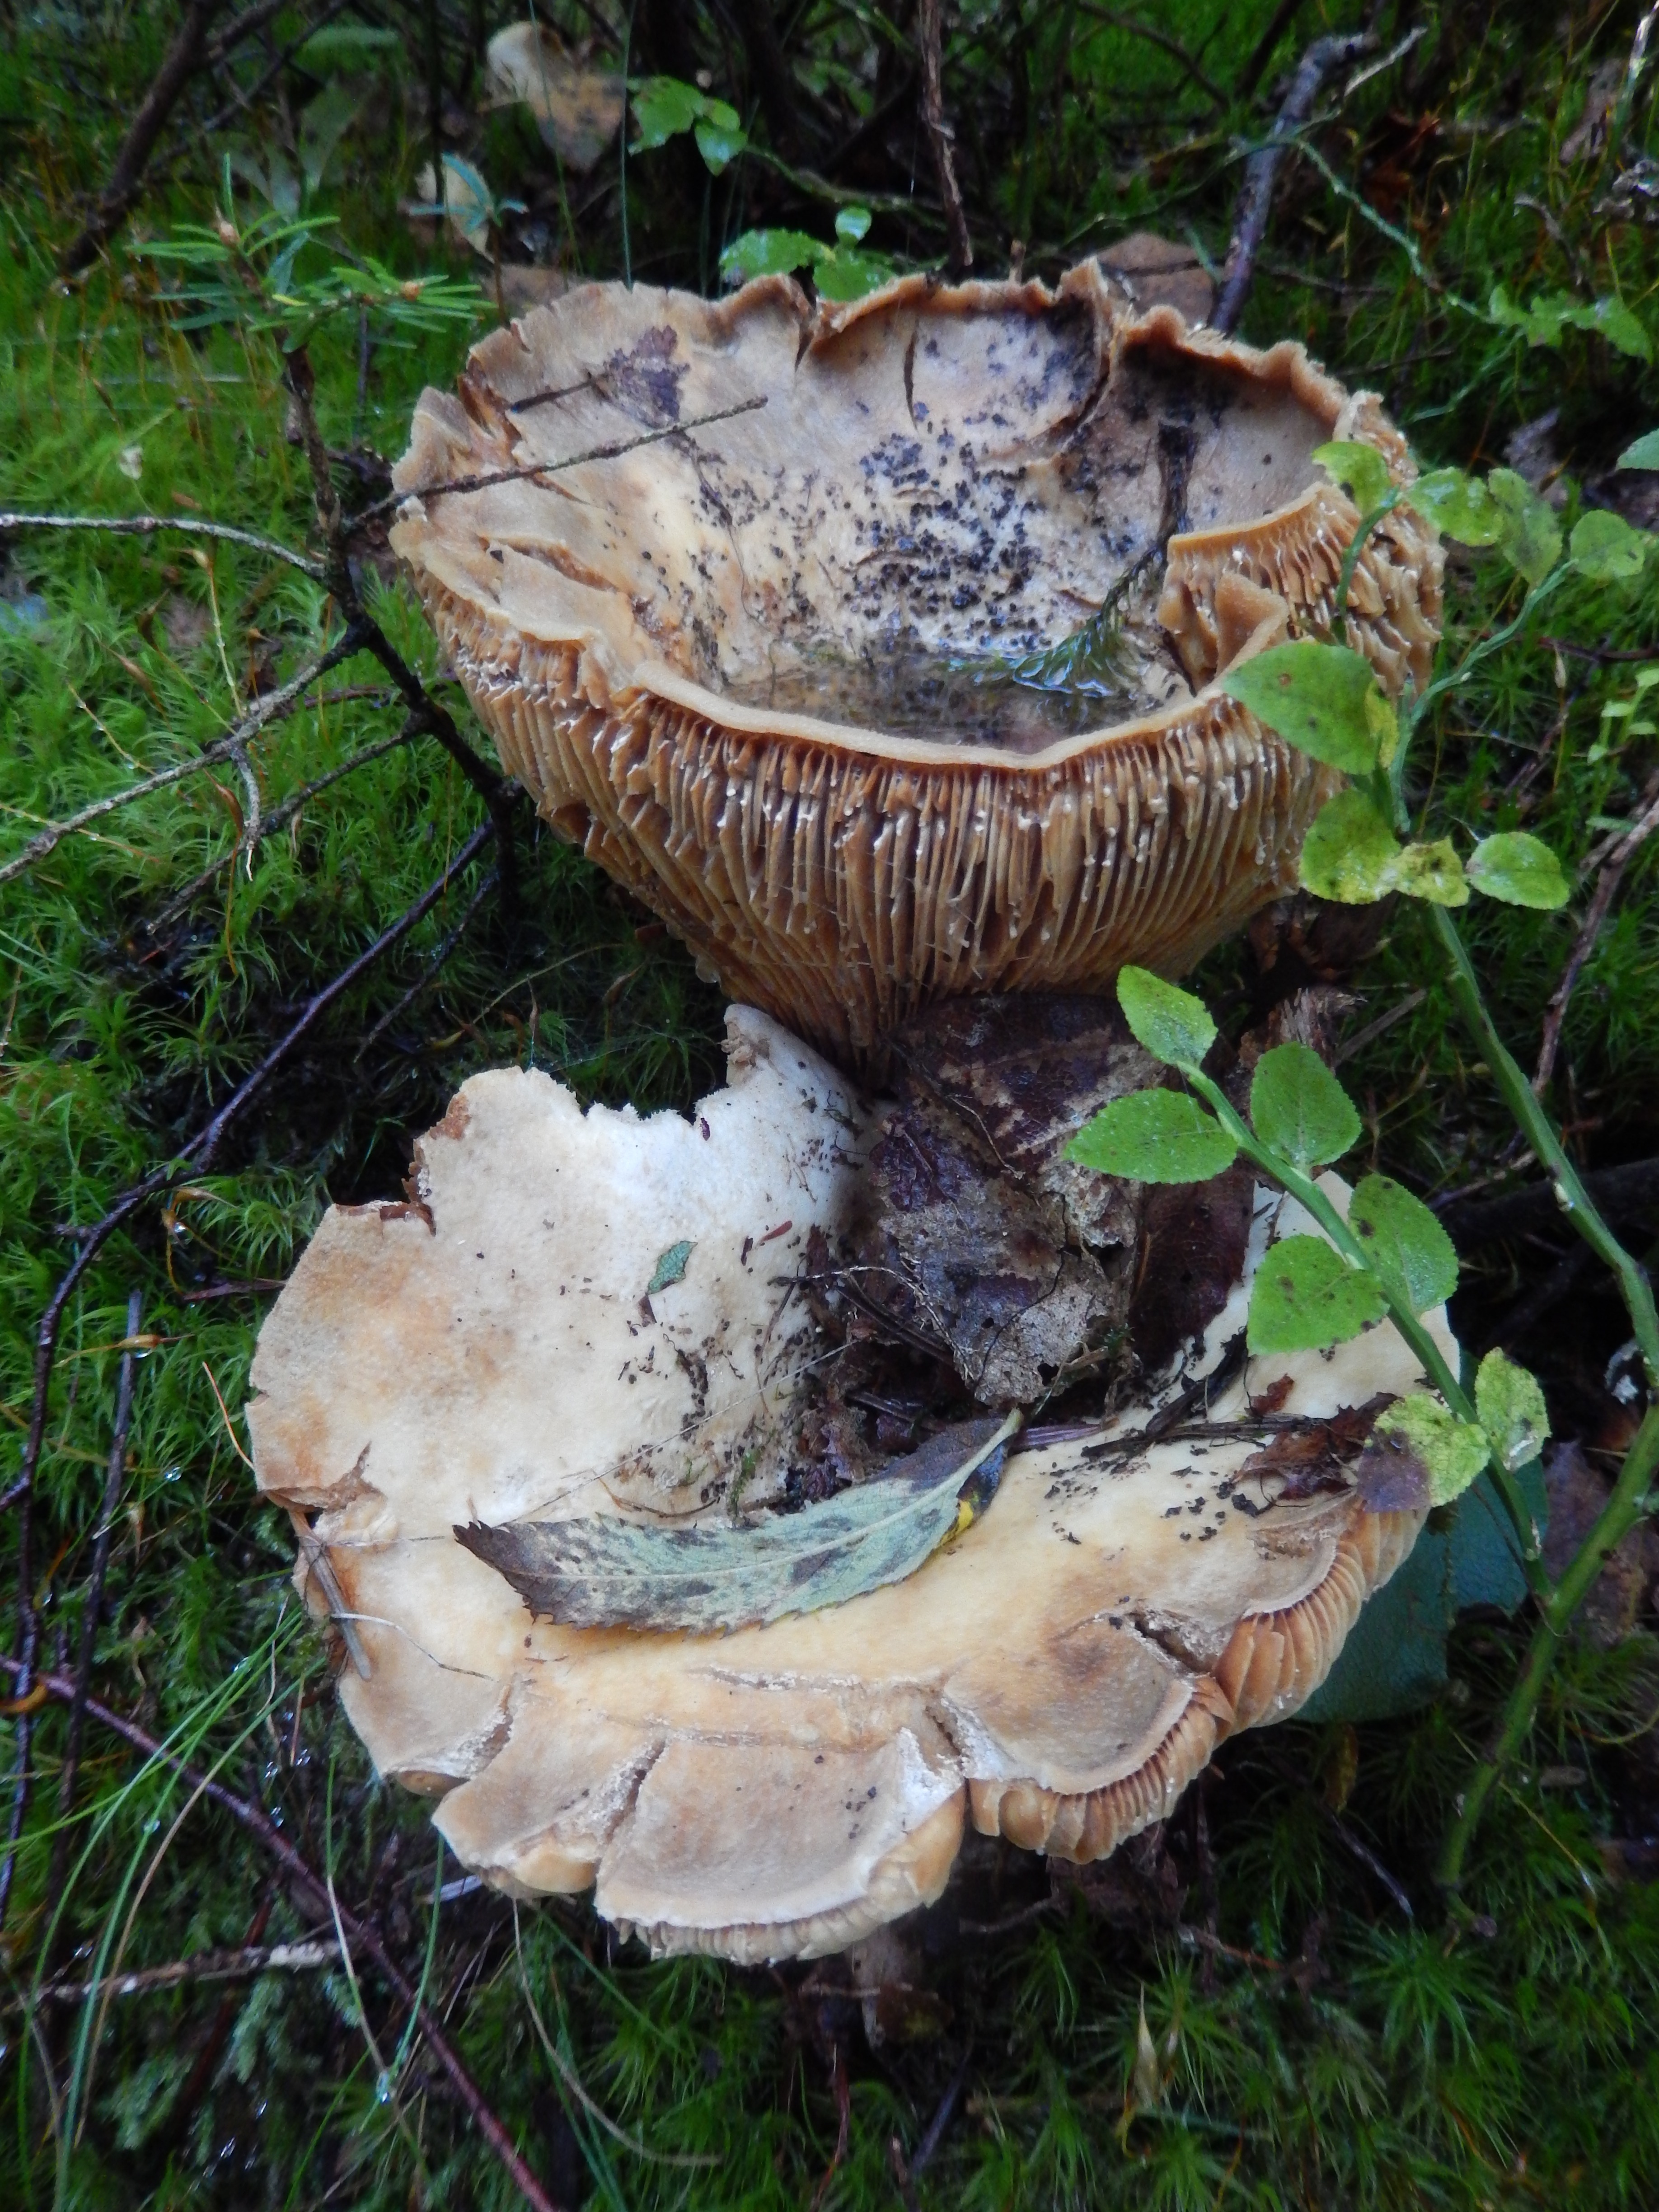
tree, nature, wood, trunk, mushroom, fungus, mushrooms, tree stump, agaric, bolete, matsutake, oyster mushroom, edible mushroom, medicinal mushroom, agaricomycetes, agaricaceae, penny bun, pleurotus eryngii, lingzhi mushroom, hen of the wood, russula integra, polyporales, hymenochaetales